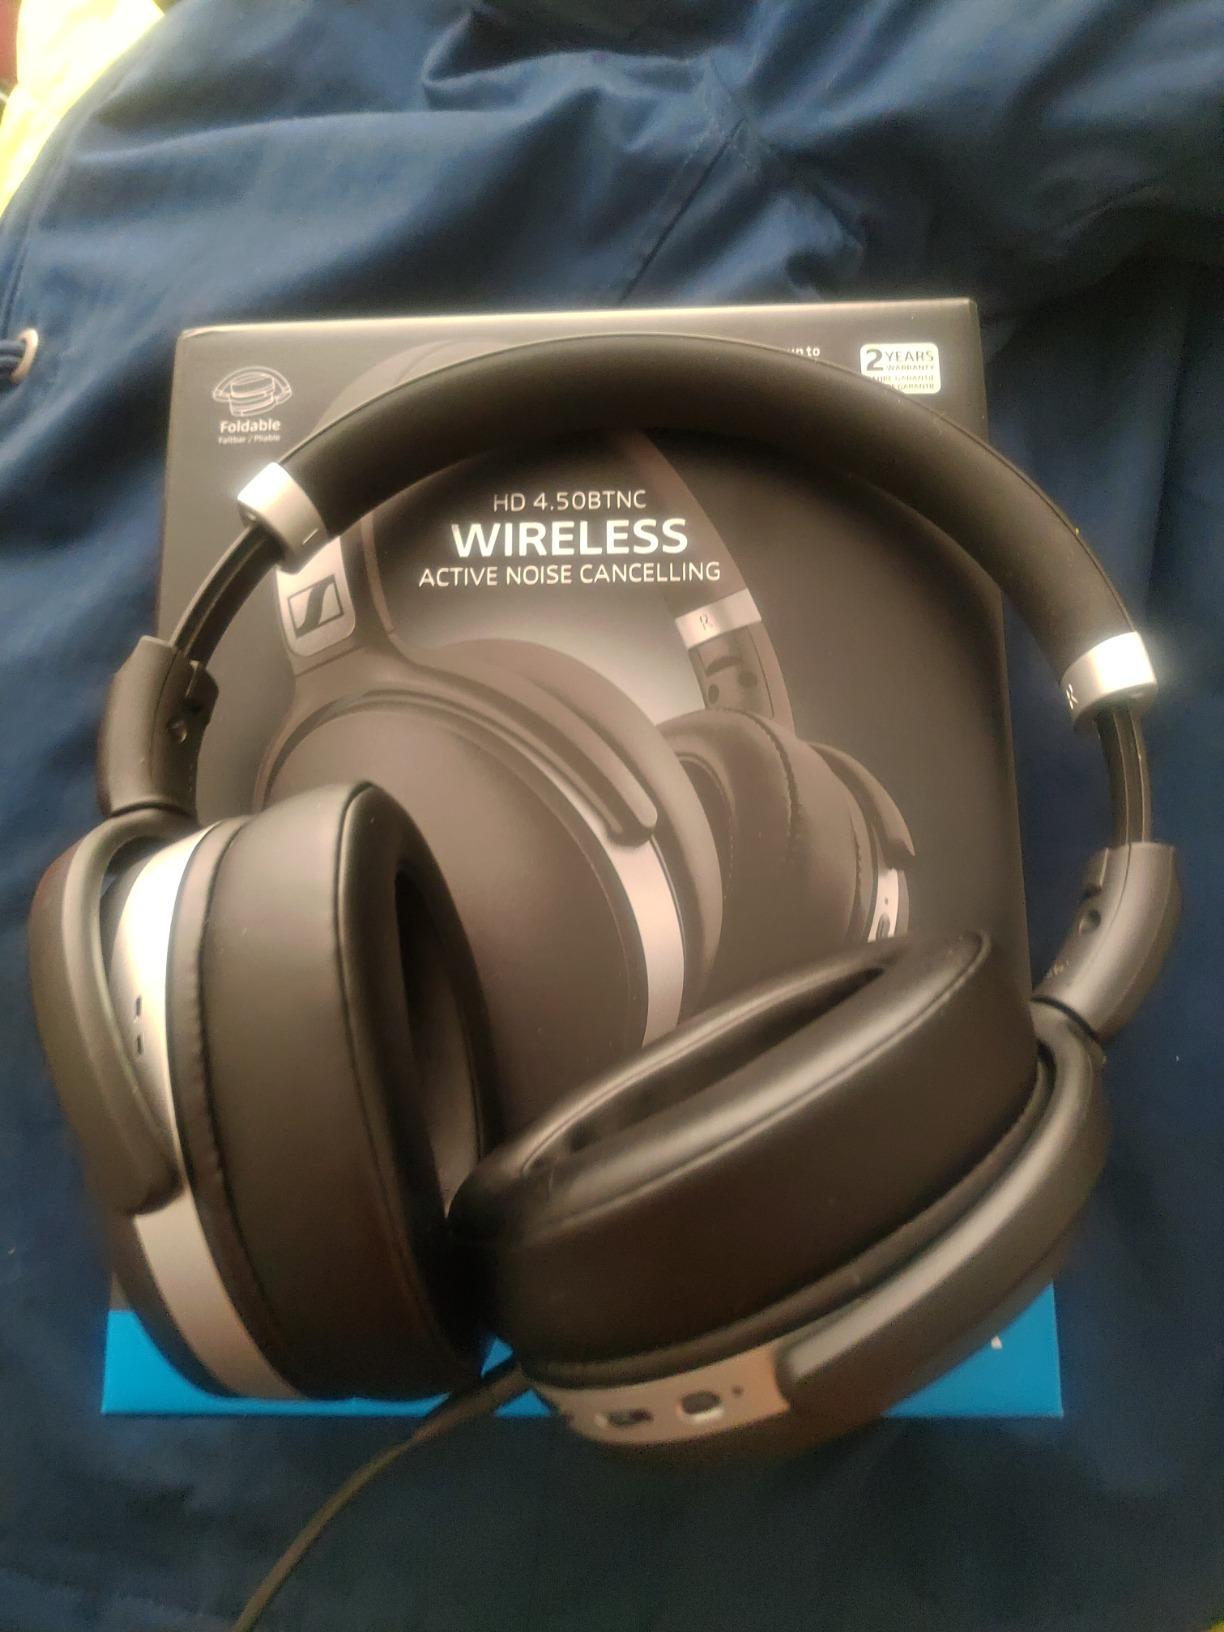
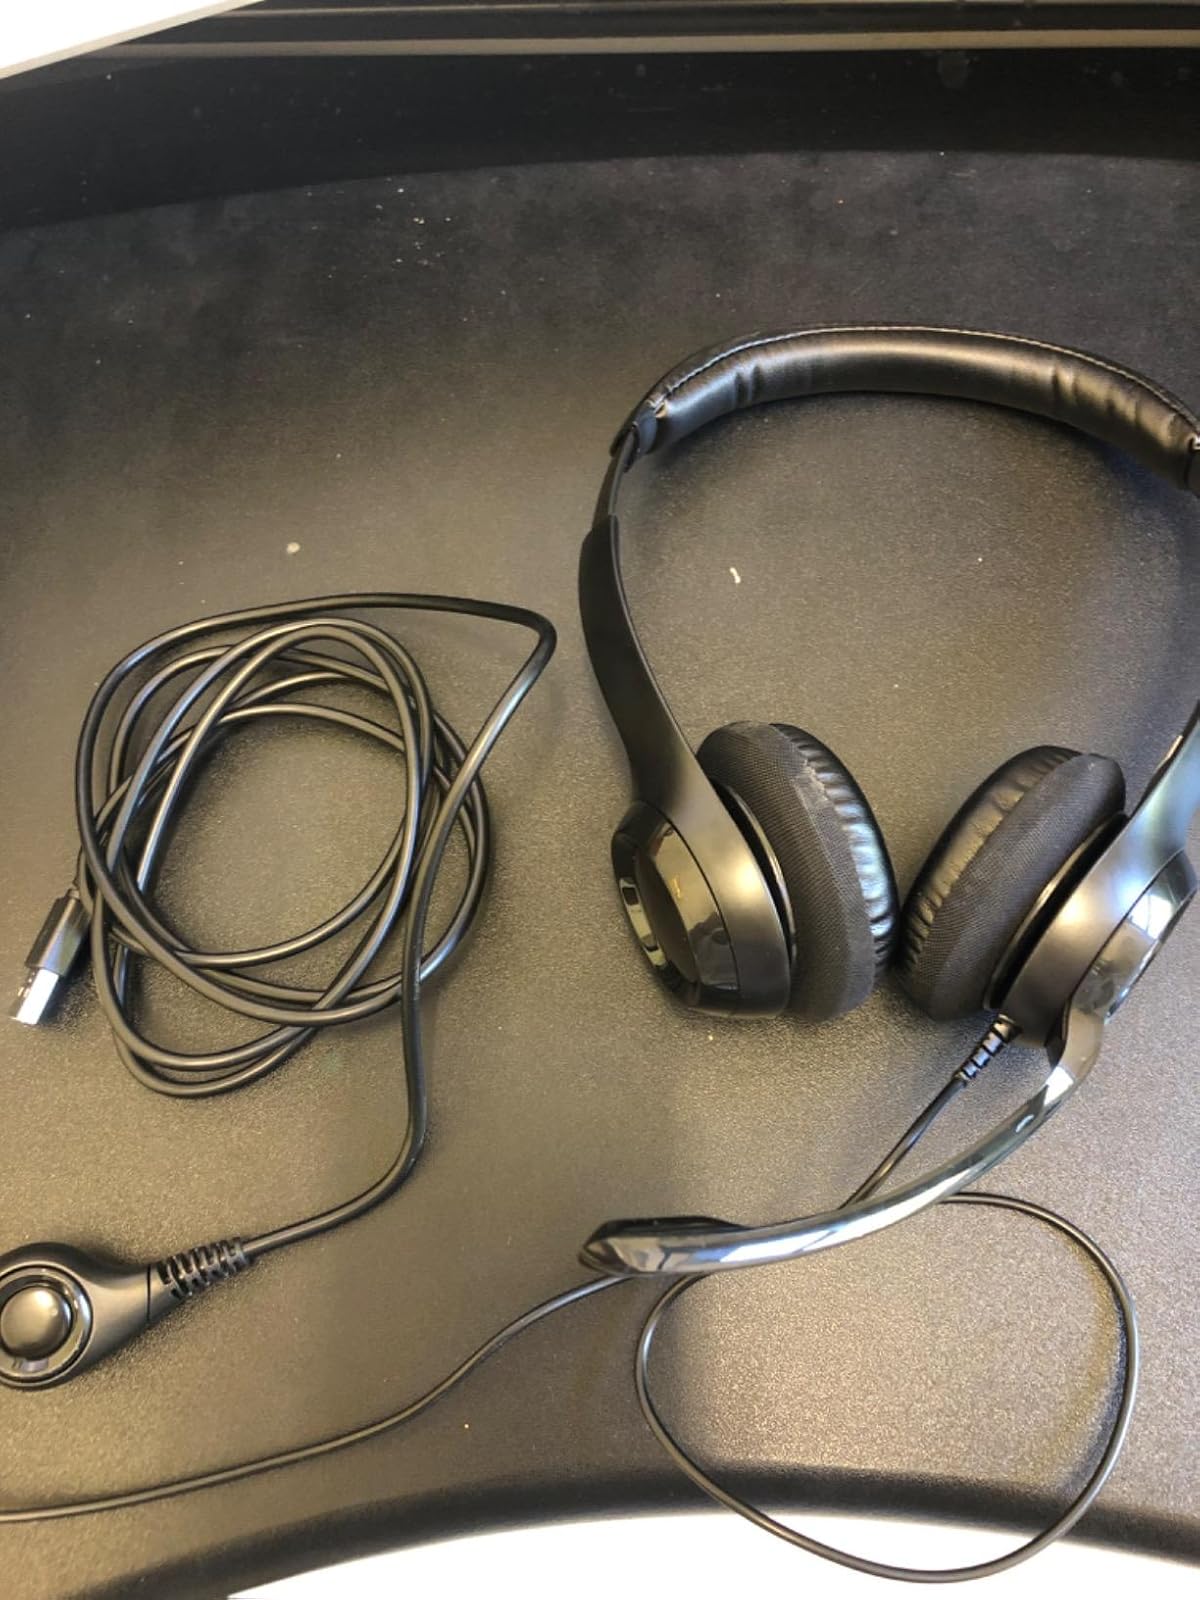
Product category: headphones
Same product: no